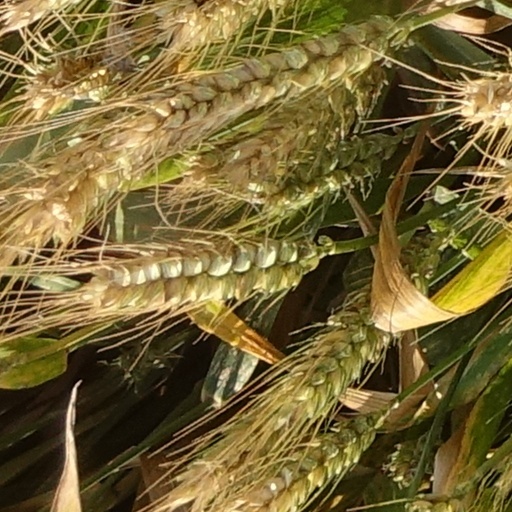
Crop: wheat